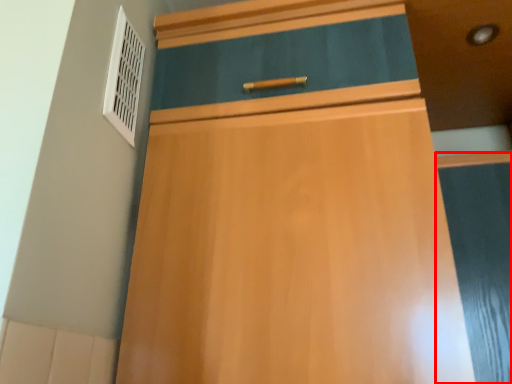
Question: Observing the image, what is the correct spatial positioning of screen door (annotated by the red box) in reference to air conditioning?
(A) left
(B) right
Answer: B